Dollar coin (United States)

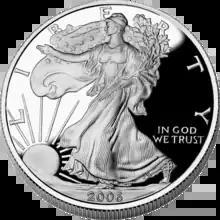
The American Silver Eagle

The American Silver Eagle is the official silver bullion coin of the United States. It was designed by Adolph A. Weinman and John Mercanti and it was first released by the United States Mint on November 24, 1986. It is struck only in the one troy ounce size, which has a nominal face value of one dollar and is guaranteed to contain one troy ounce of 99.9% pure silver. It is authorized by and codified as (e)-(h). Its content, weight, and purity are certified by the United States Mint. In addition to the bullion version, the United States Mint has produced a proof version and an uncirculated version for coin collectors. The Silver Eagle has been produced at three mints: the Philadelphia Mint, the San Francisco Mint, and the West Point Mint. The American Silver Eagle bullion coin may be used to fund Individual Retirement Account investments.